Venda people

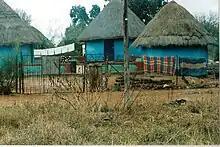
Venda homes.

Musangwe is a traditional Venda bare-knuckle fist-fighting practice. This combat sport was developed not only for entertainment but also as a means to earn respect among peers. While the Venda culture generally discouraged violence and fighting, musangwe provided a structured outlet for resolving conflicts. When challenged to a fight, participants were obligated to accept or face consequences such as fines or physical punishment administered by community elders. Victors in these contests were typically rewarded with prizes determined by the Khosi (chief) or Vhamusanda (headman).